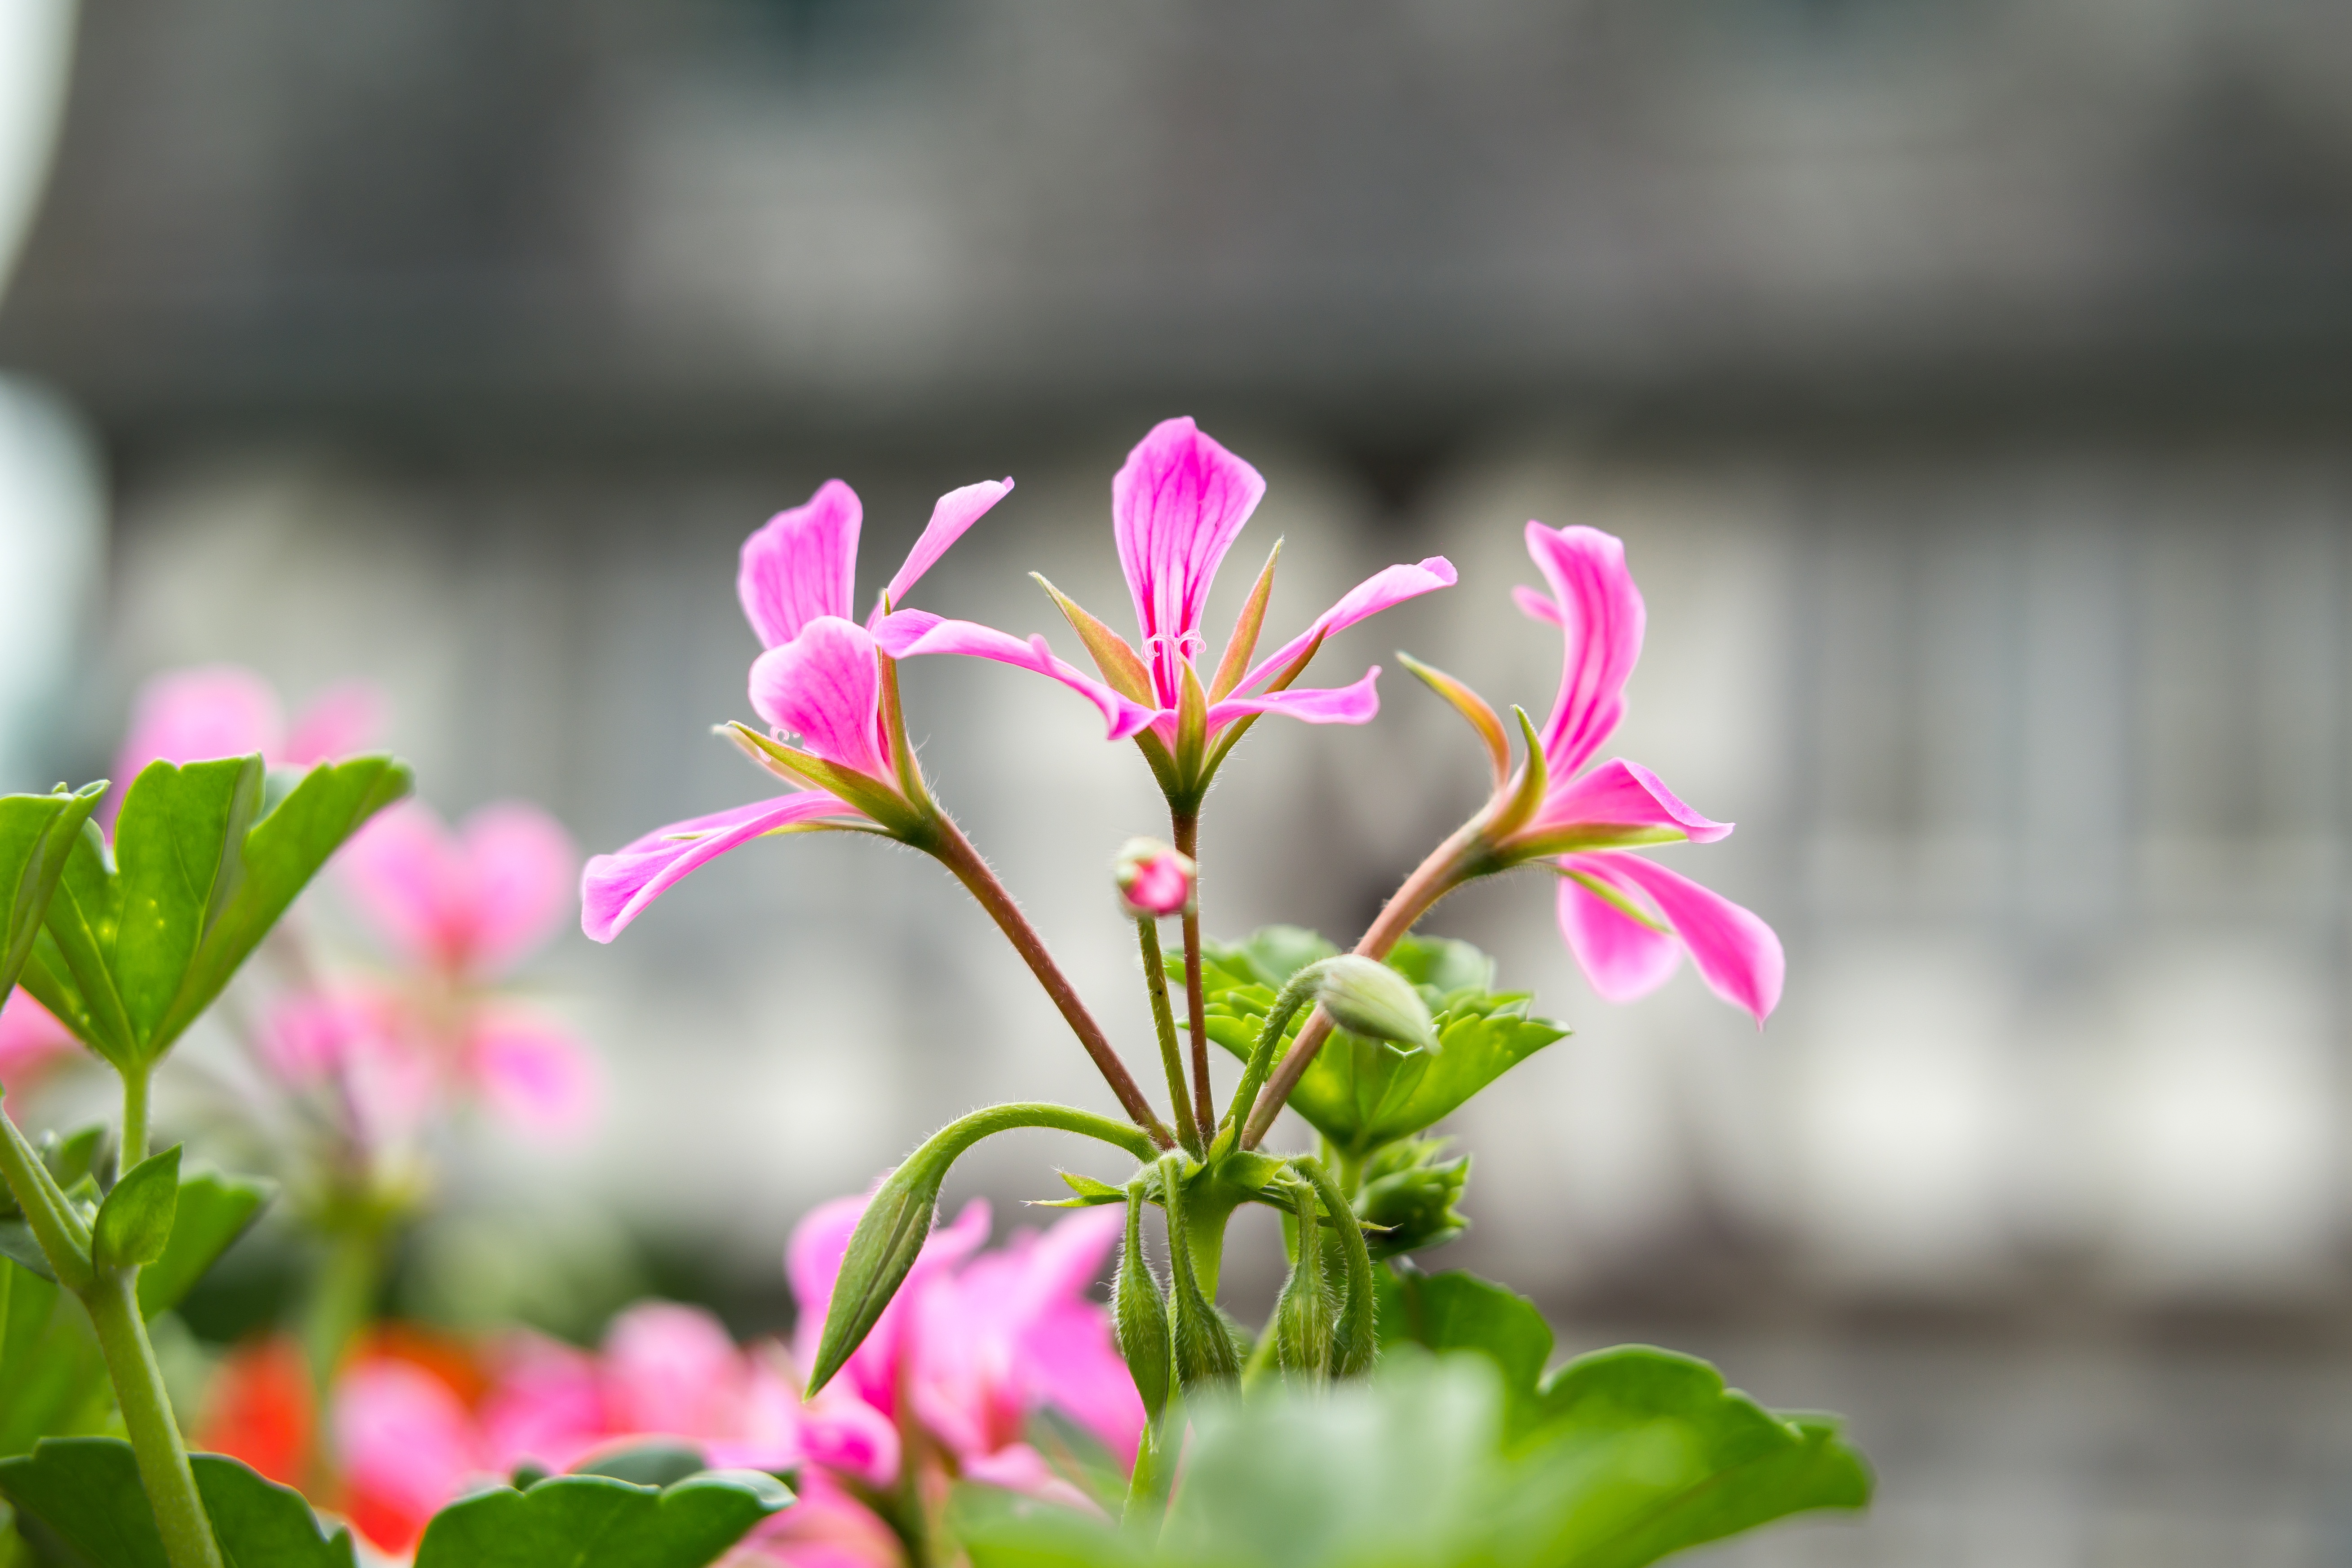
nature, blossom, plant, leaf, flower, purple, petal, bloom, home, spring, red, botany, pink, flora, wildflower, close up, geranium, shrub, violet, cranesbill, macro photography, fachwerkhaus, truss, flowering plant, land plant